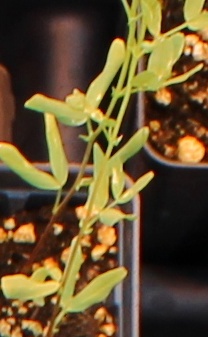
Label: Lentil